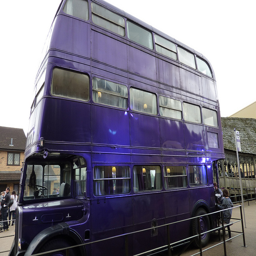
A picture of a triple decker  purple bus.
A unique looking purple double-buss has people boarding.
People getting on a triple decker bus on display.
The huge bus has three stories on it.
An empty tripple decker bus with two people about to get inside.